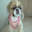
Label: dog